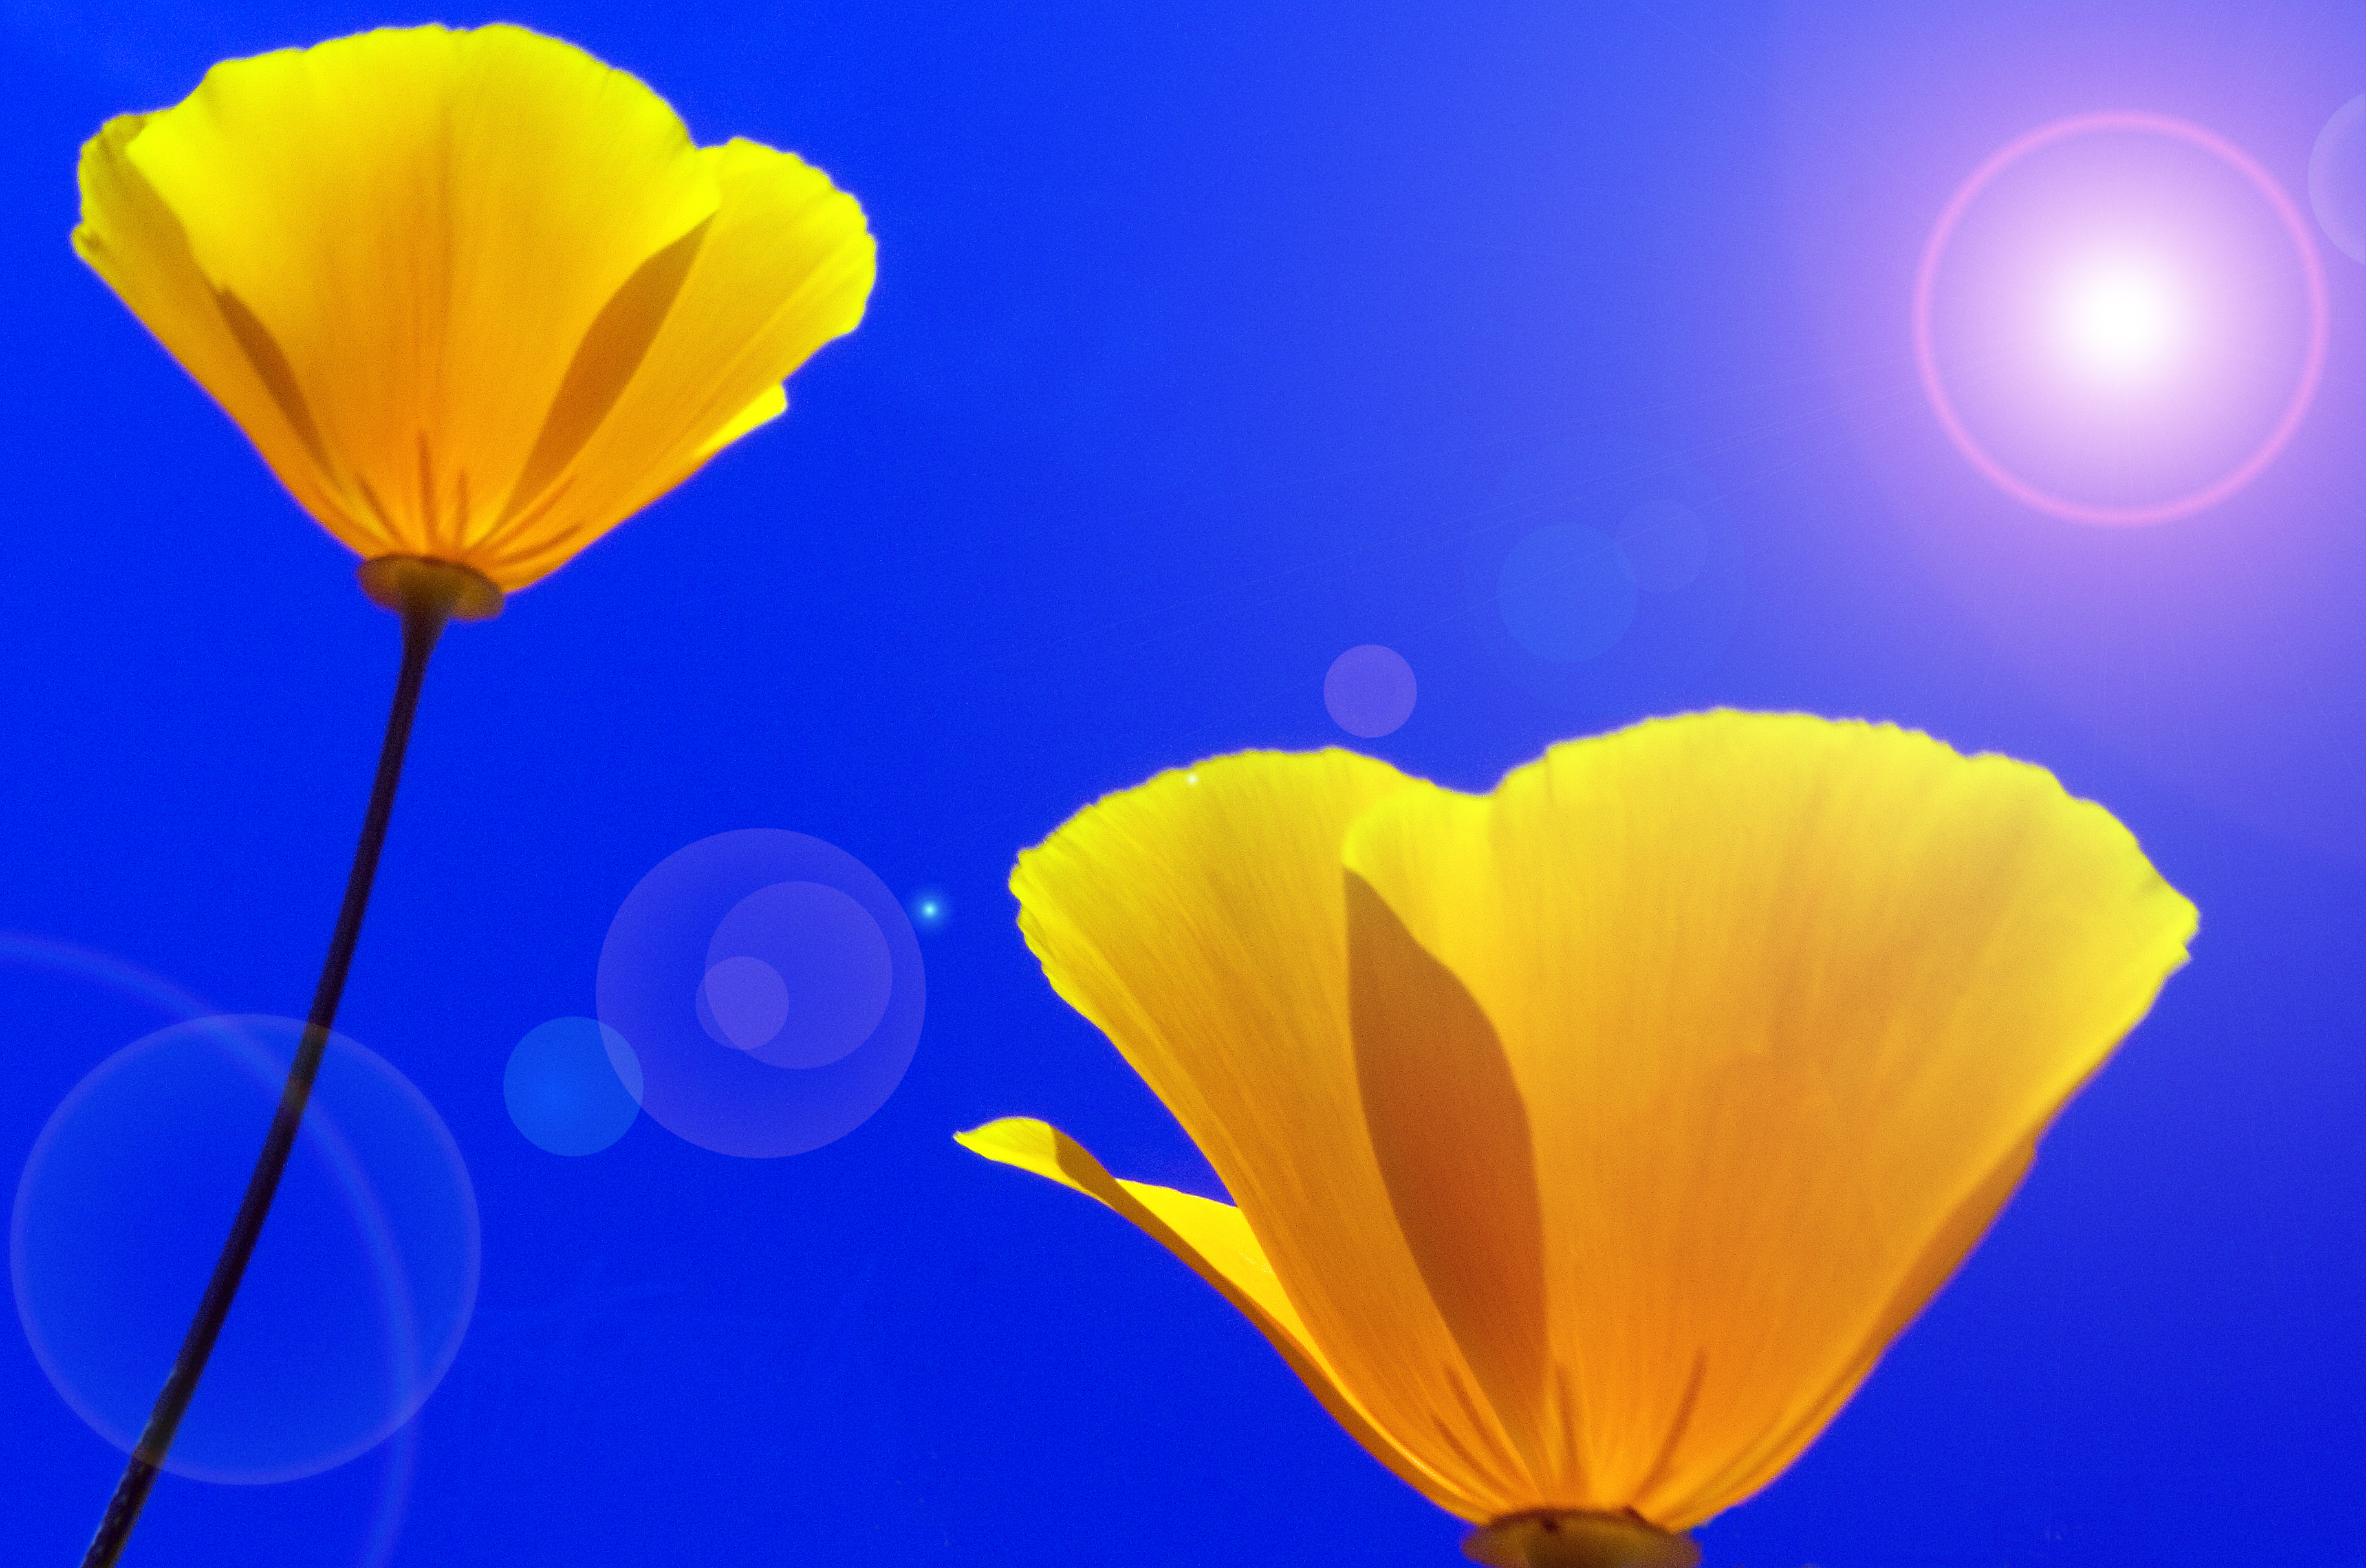
plant, sky, sun, flower, petal, orange, canon, blue, yellow, bathe, eos, flare, rebel, digital, poppy, poppies, salem, oregon, ian, bej, sane, xsi, macro photography, flowering plant, computer wallpaper, land plant